Charlie Simpson

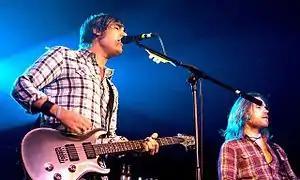
Simpson performing with Fightstar in 2010

Despite the huge success of Busted, Simpson began to grow increasingly discontented with the pop star lifestyle and the music he was performing. As an avid fan of rock music, he felt unfulfilled by the commercial pop songs of Busted.